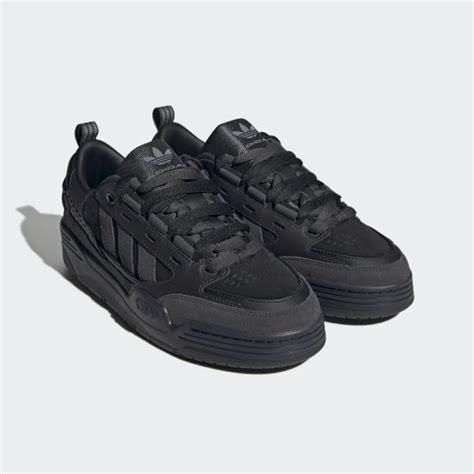
Brand: Adidas
Model: ADI2000